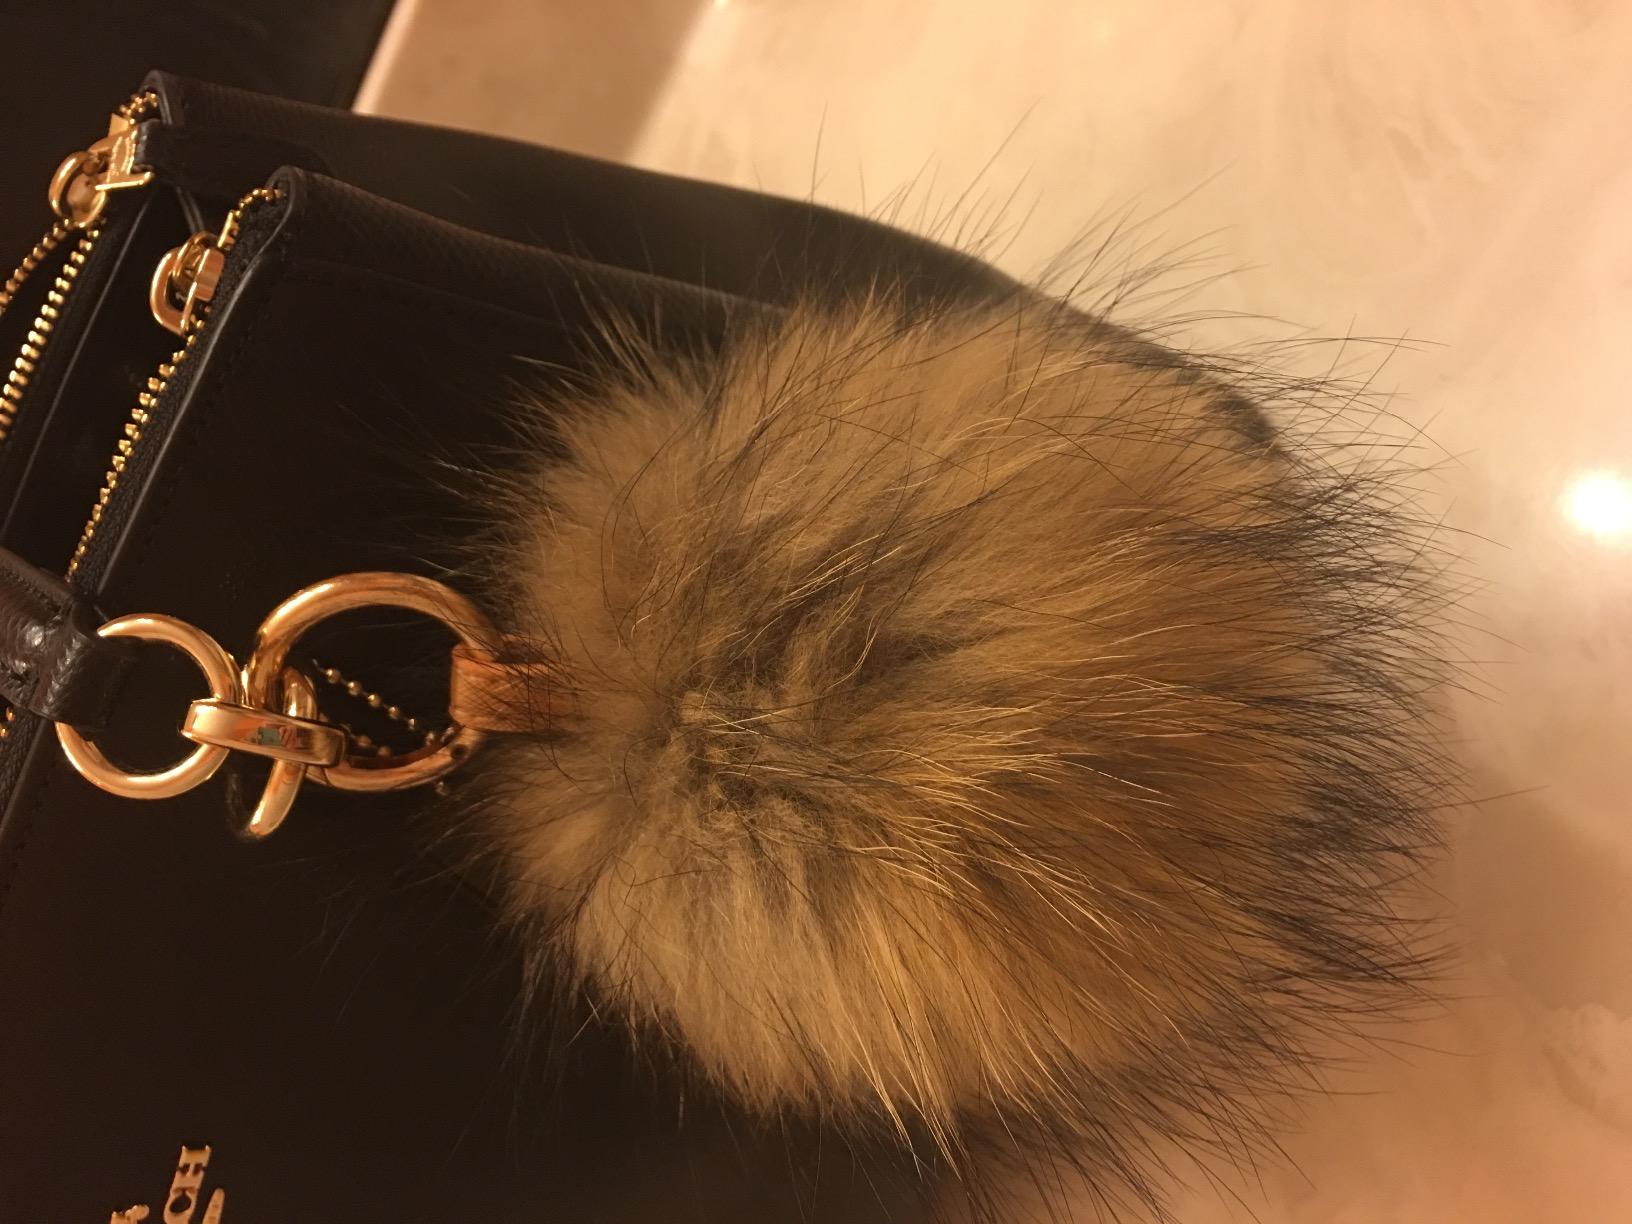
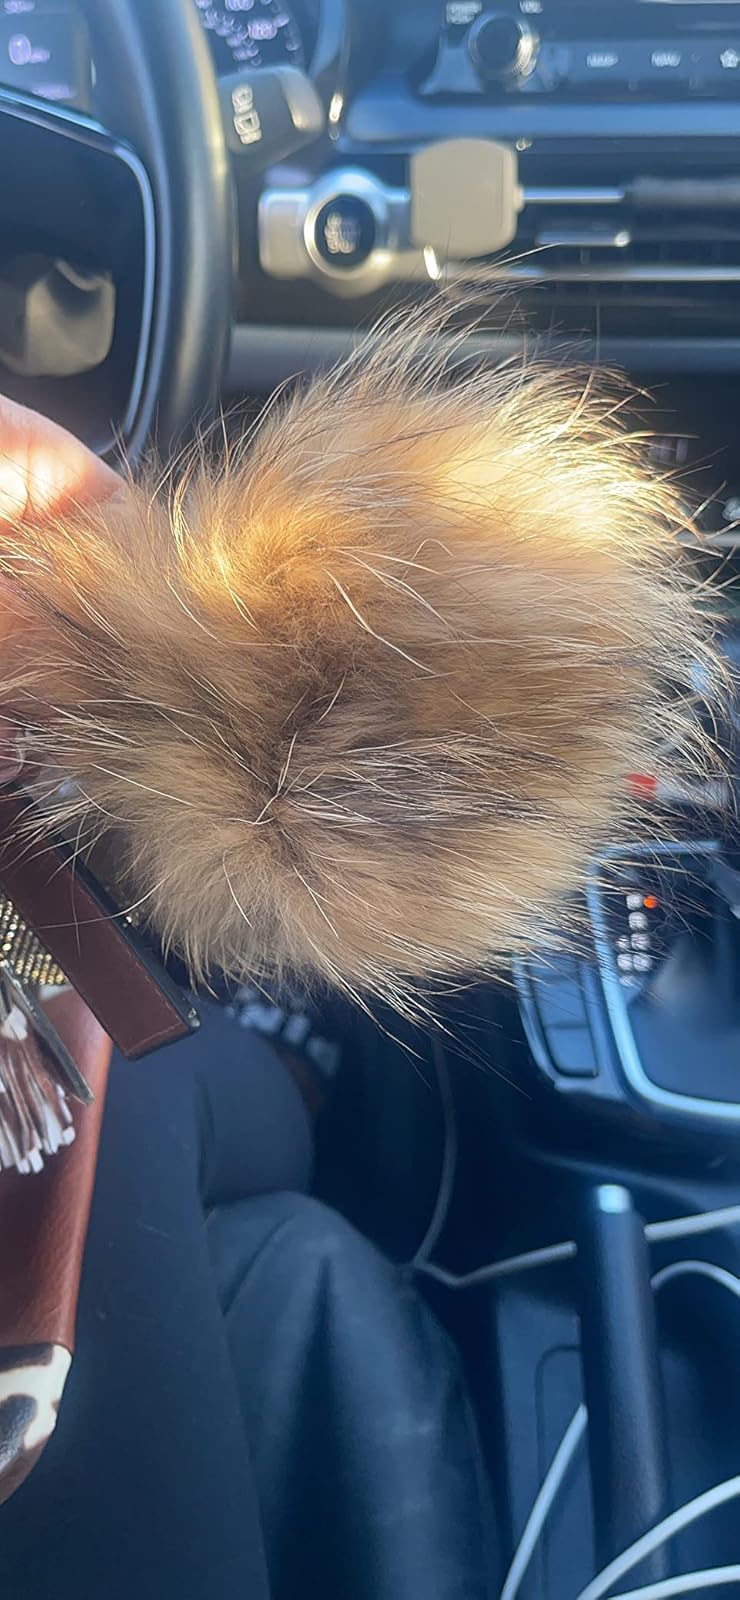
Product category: accessories_keychain
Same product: yes